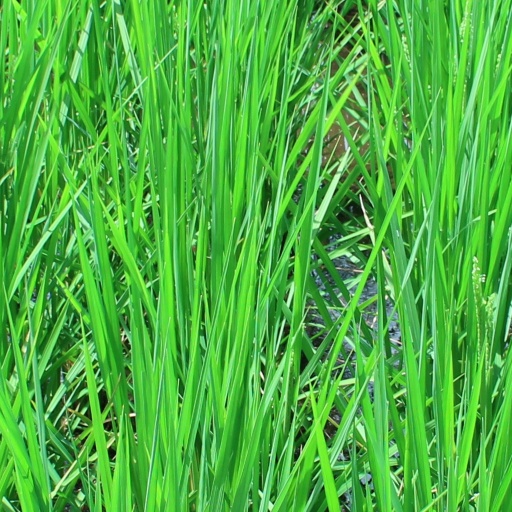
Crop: rice